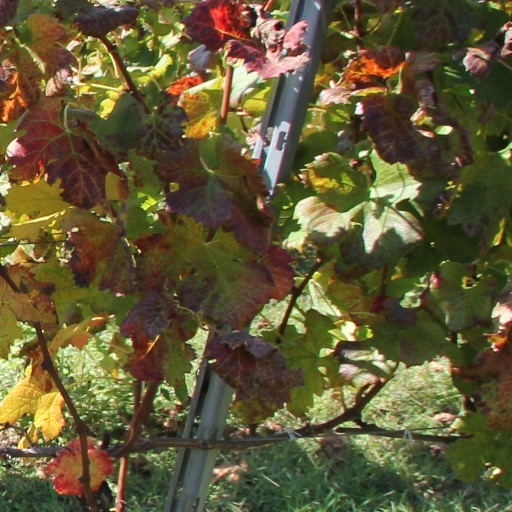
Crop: grape